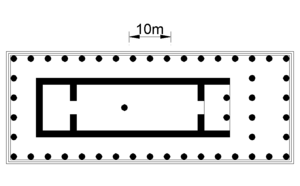
Trois temples doriques de la cité grecque de Syracuse, en Sicile, sont parvenus jusqu'à nous, en des états de conservation très variables.